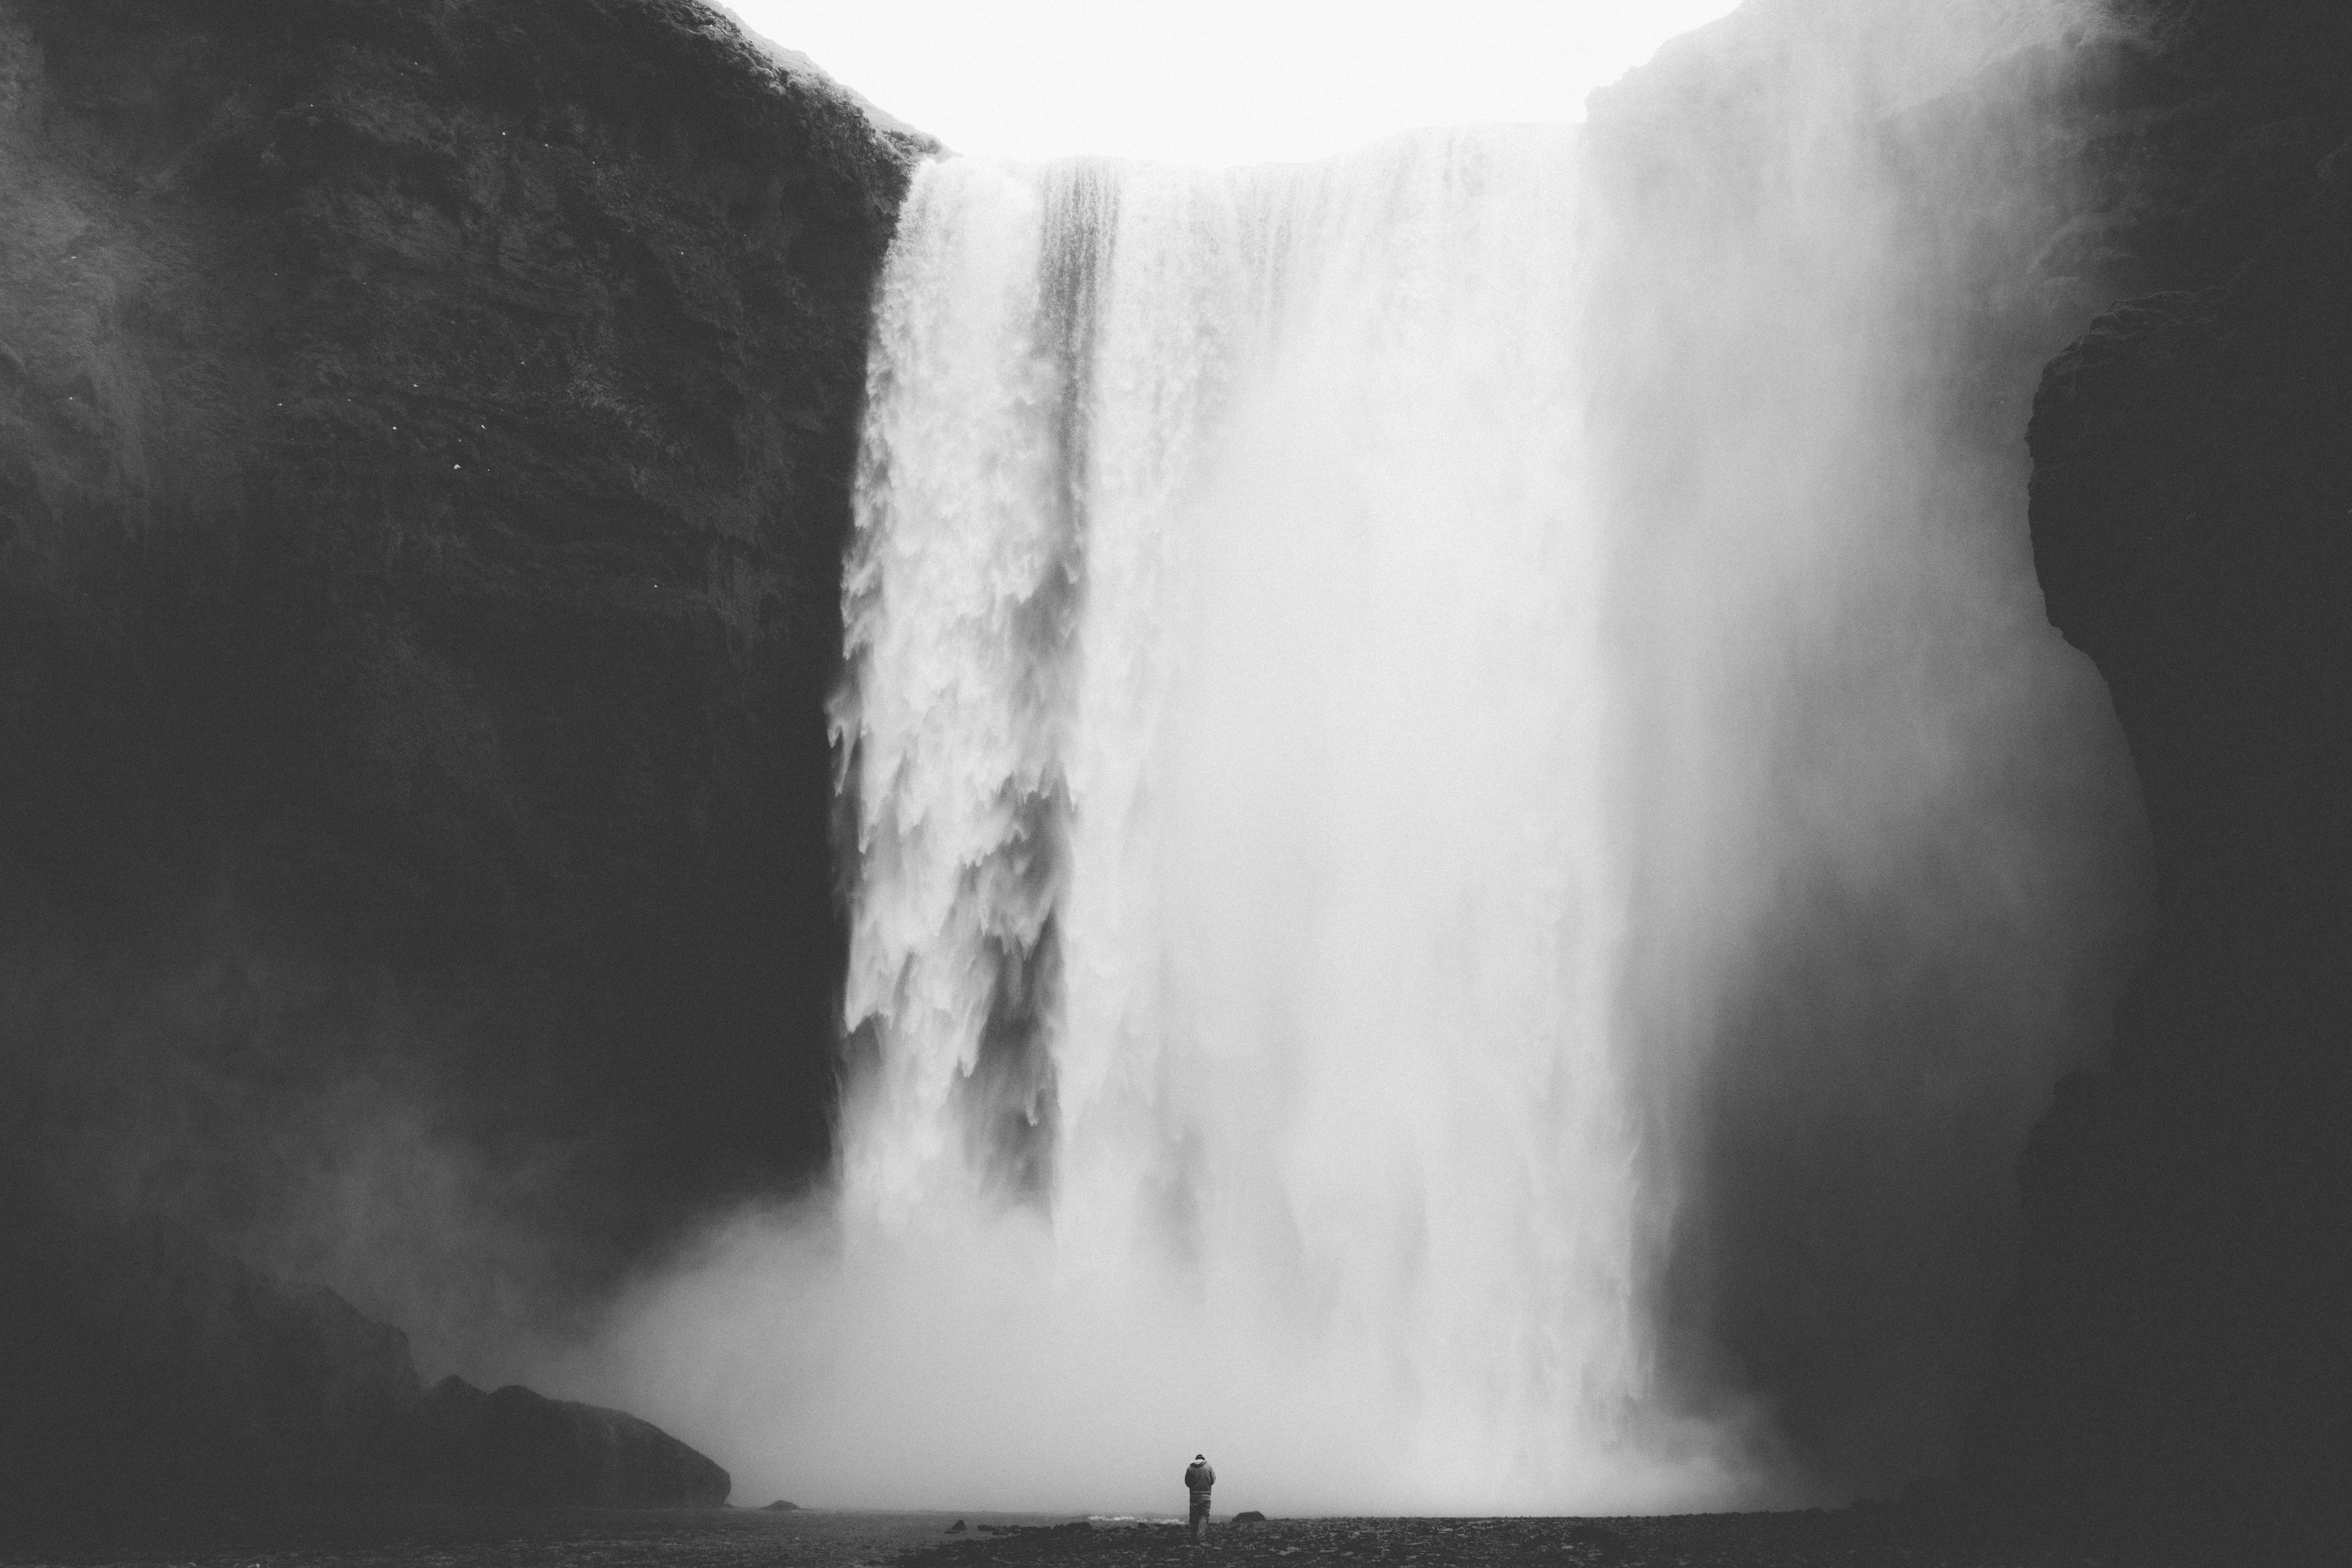
water, nature, waterfall, black and white, mist, white, wave, wet, cascade, weather, black, monochrome, splashing, body of water, water feature, powerful, monochrome photography, atmospheric phenomenon, geological phenomenon, wind wave